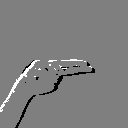
ASL letter: h